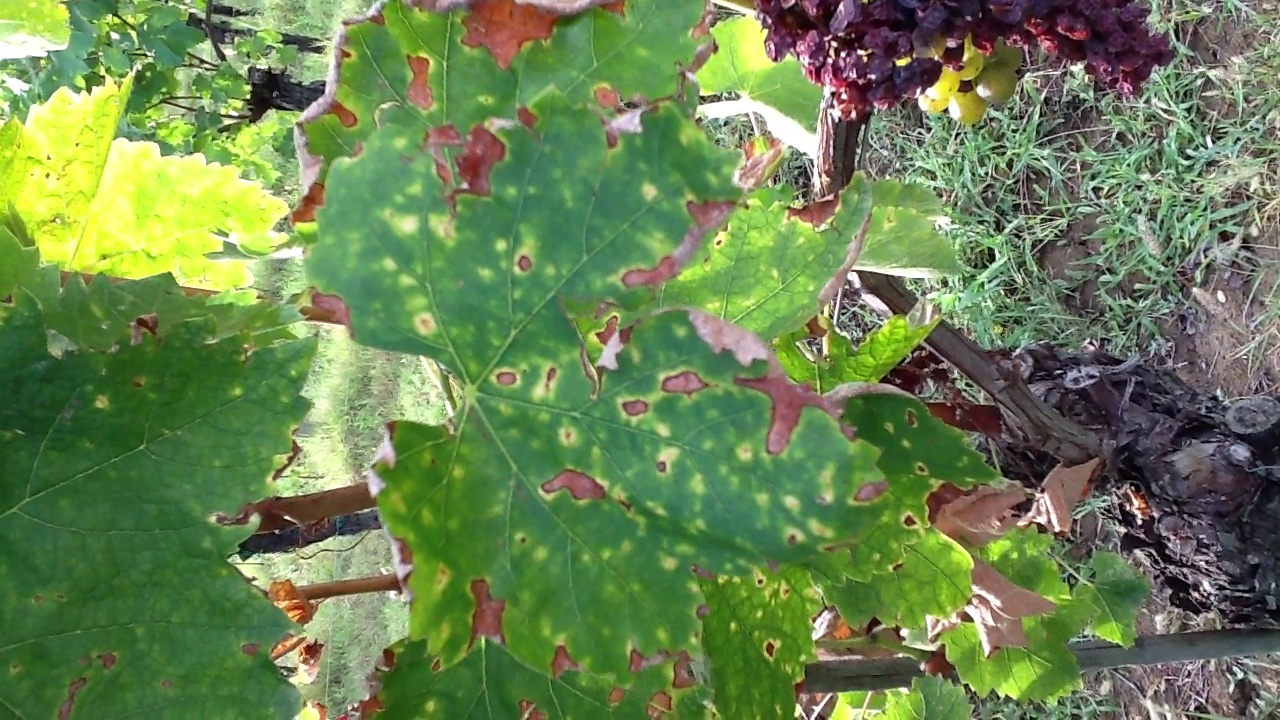
Label: esca